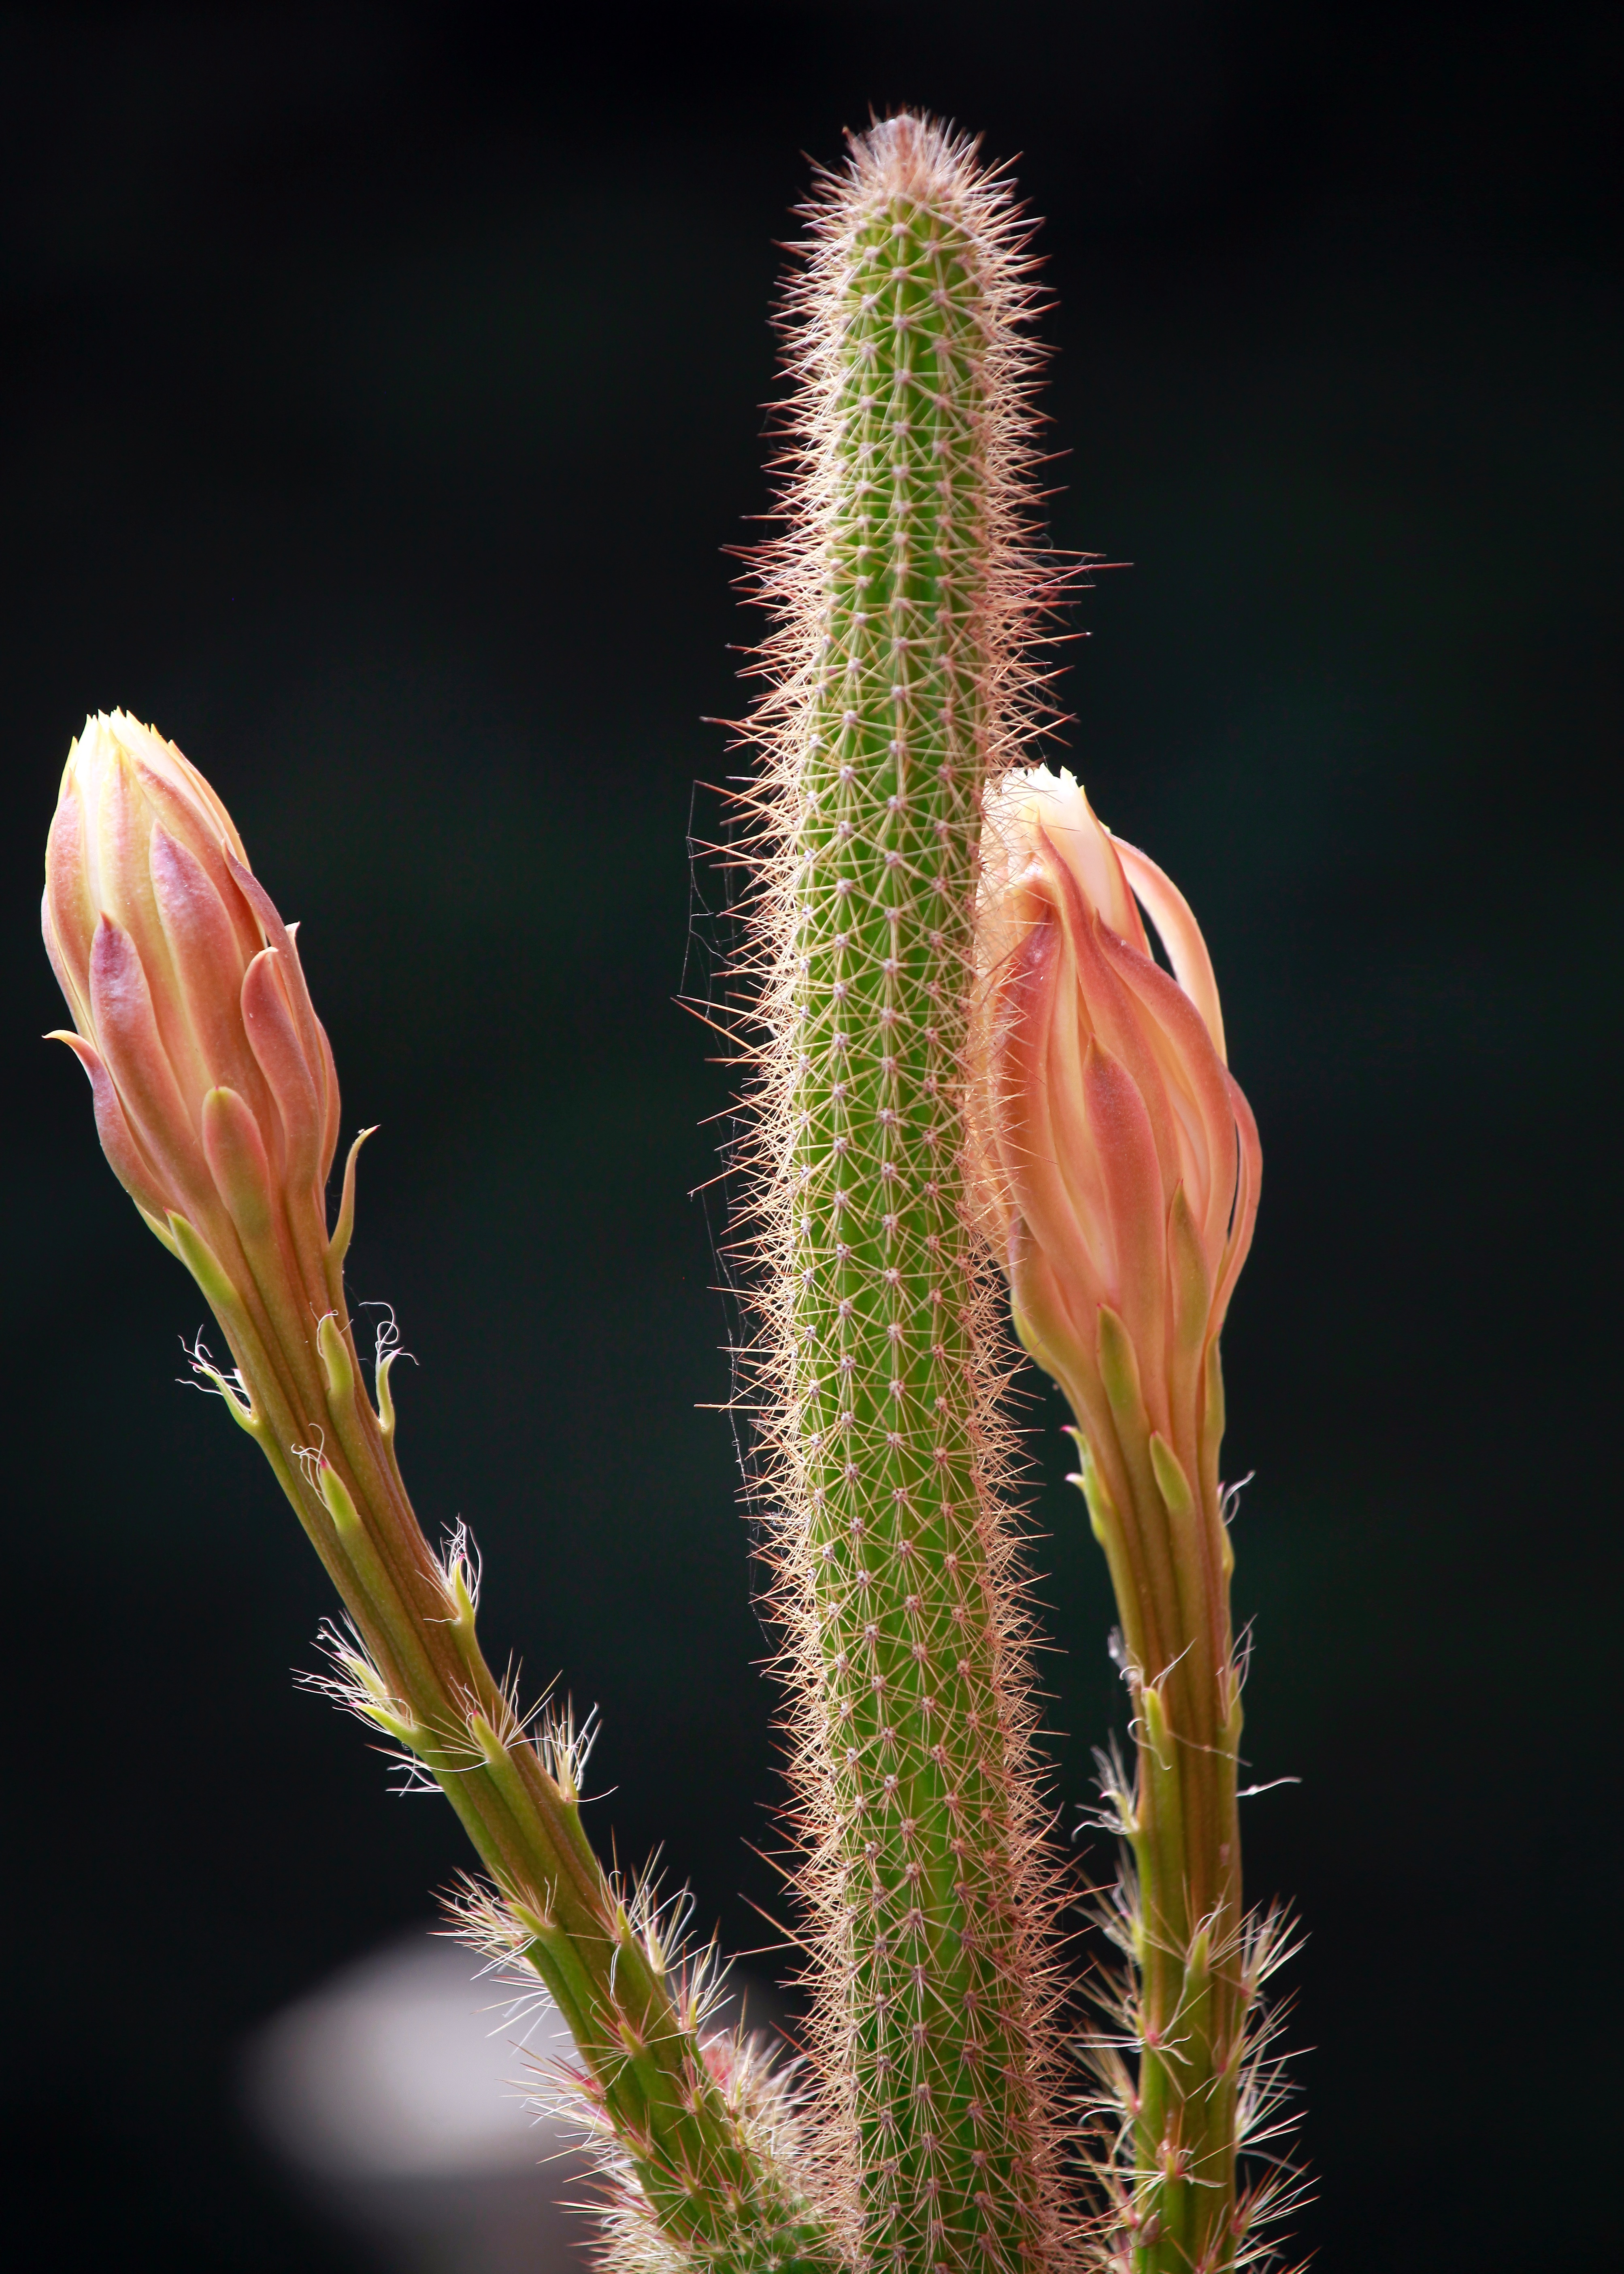
nature, grass, cactus, plant, photography, flower, botany, flora, close up, bud, macro photography, flowering plant, grass family, plant stem, land plant, thorns spines and prickles, hedgehog cactus